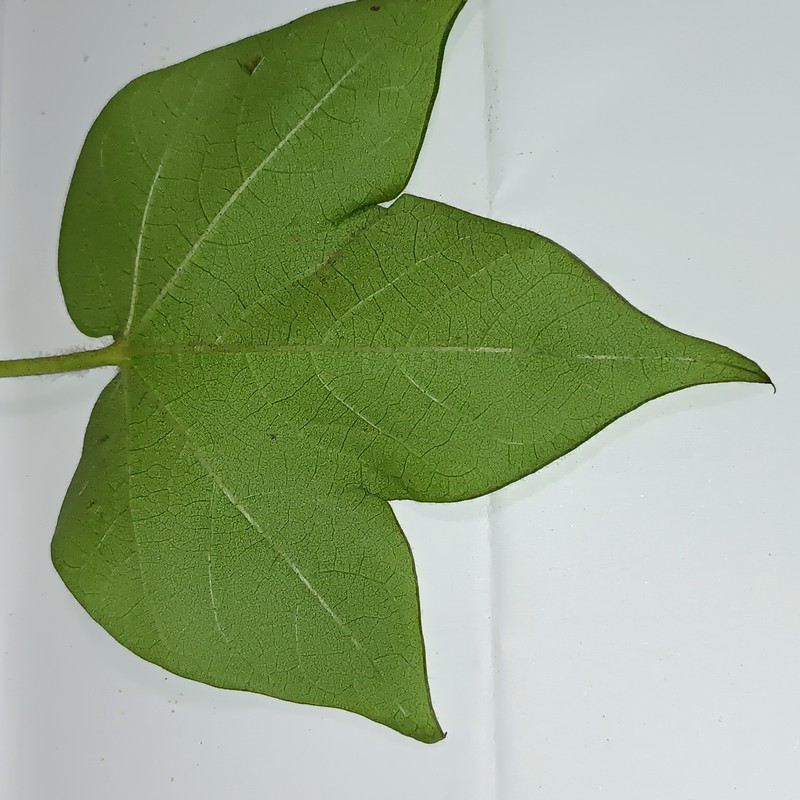
Label: Healthy Leaf